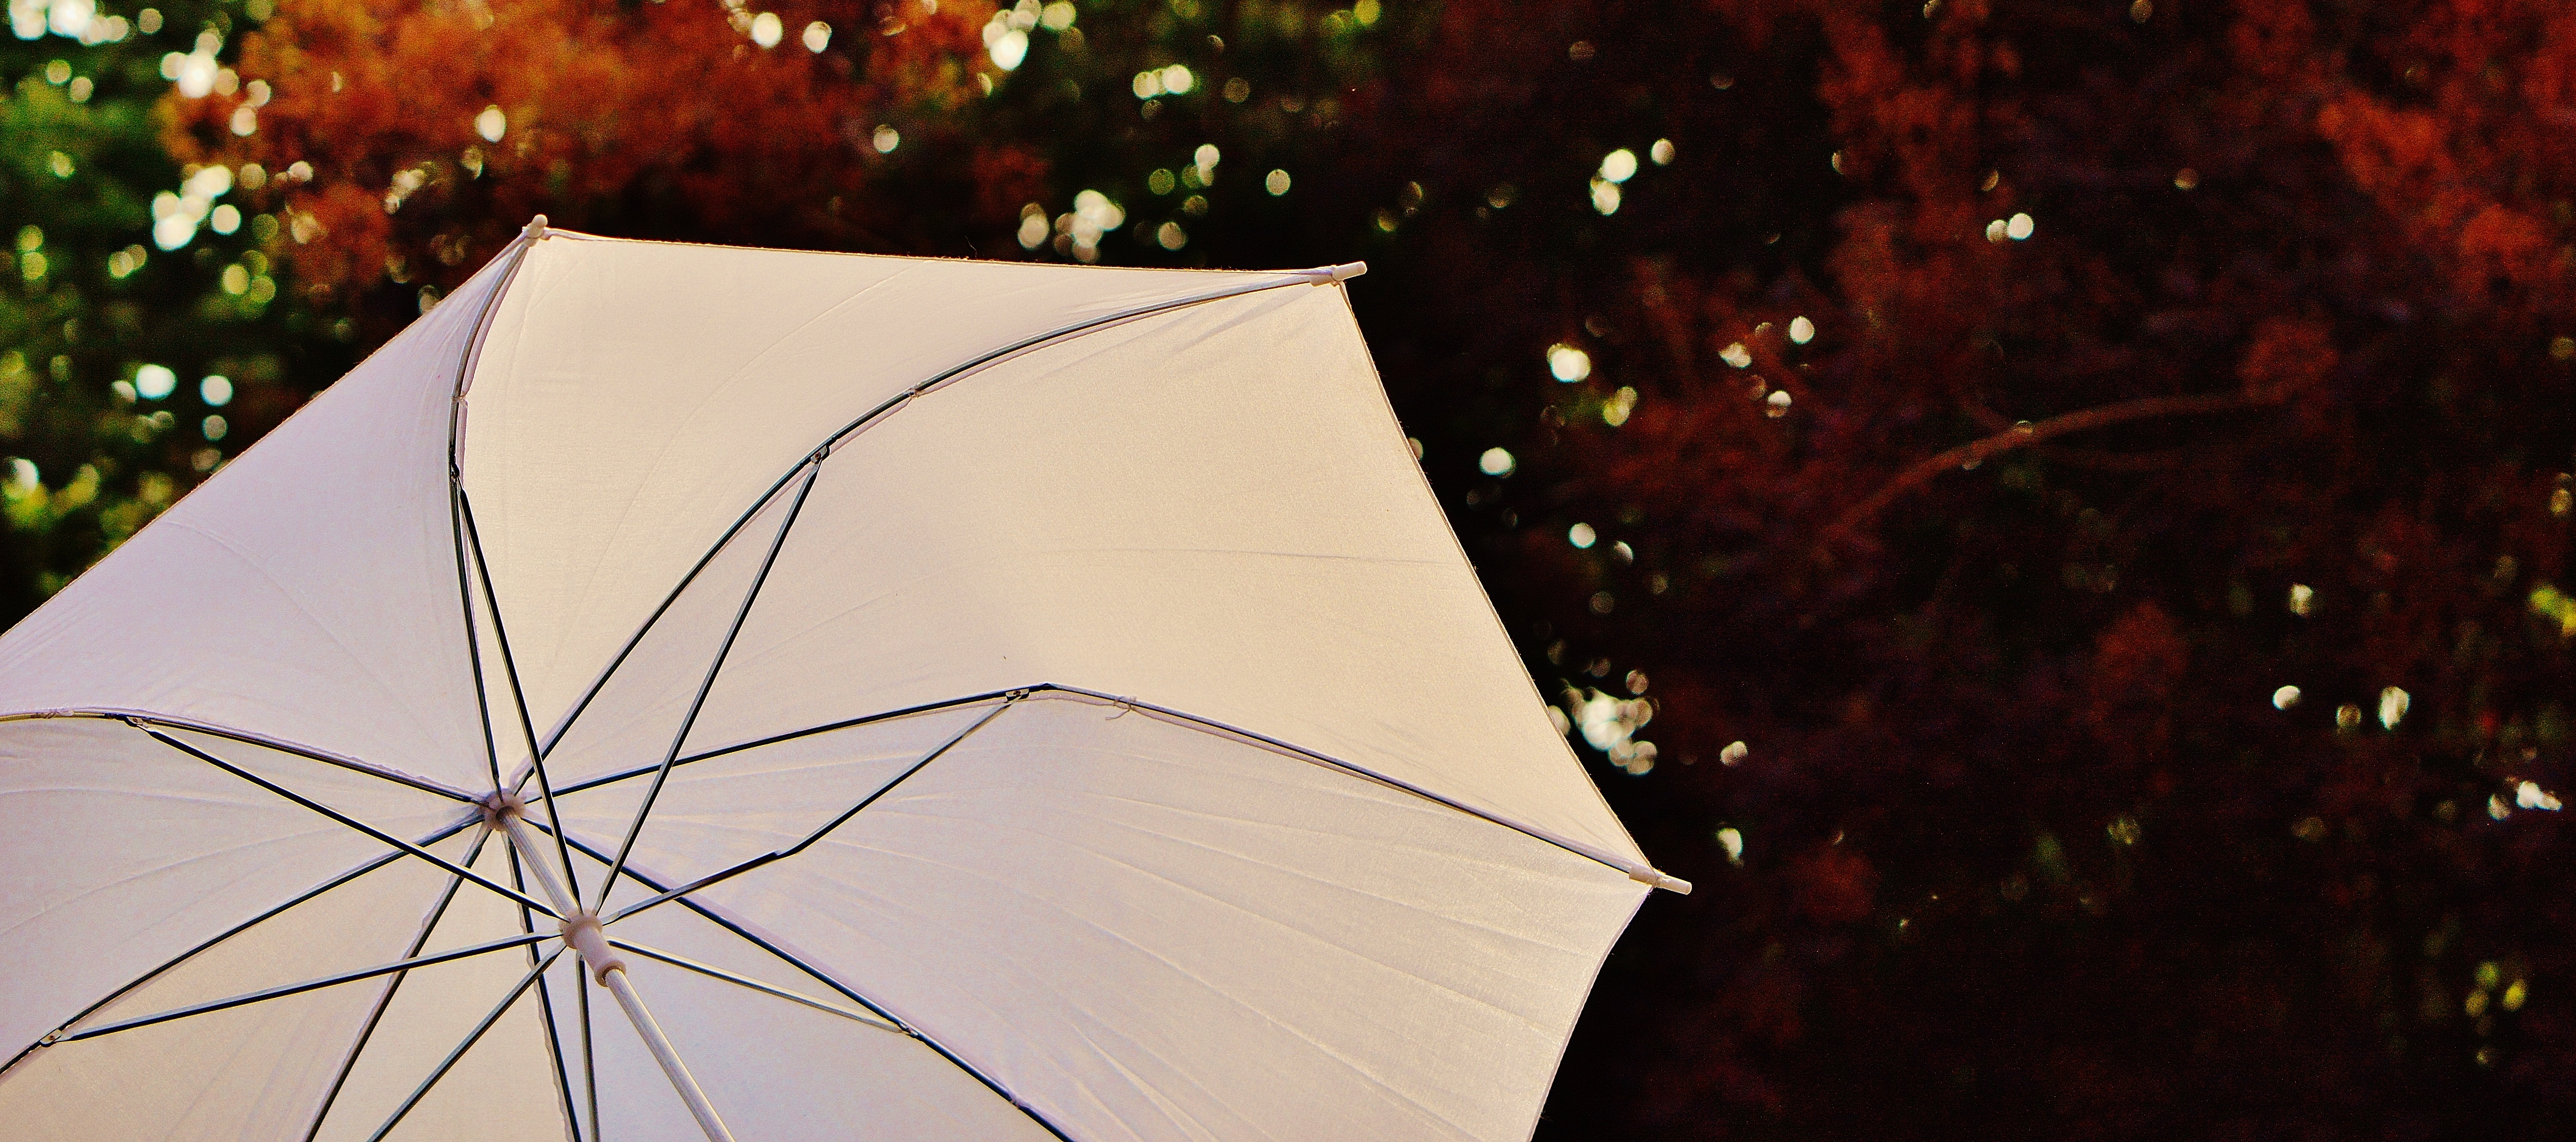
screen, light, sun, white, sunlight, leaf, flower, umbrella, color, parasol, protection, shade tree, sun protection, linkage, fashion accessory